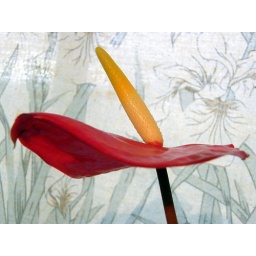
Red plant thing in kitchen 2